Prohibition

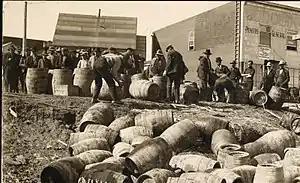
A police raid confiscating illegal alcohol, in Elk Lake, Canada, in 1925

Prohibition is the act or practice of forbidding something by law; more particularly the term refers to the banning of the manufacture, storage (whether in barrels or in bottles), transportation, sale, possession, and consumption of alcoholic beverages. The word is also used to refer to a period of time during which such bans are enforced.